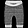
Label: Trouser